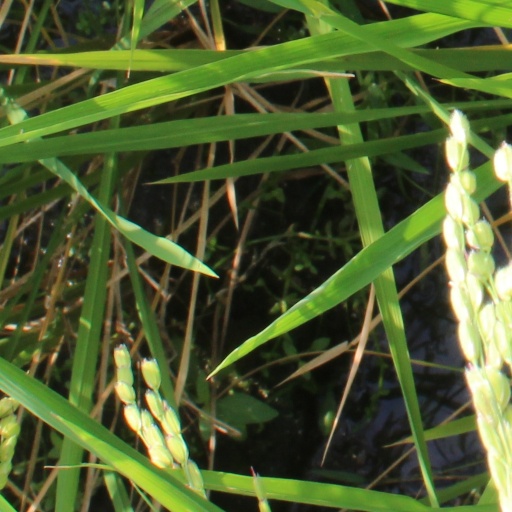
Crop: rice